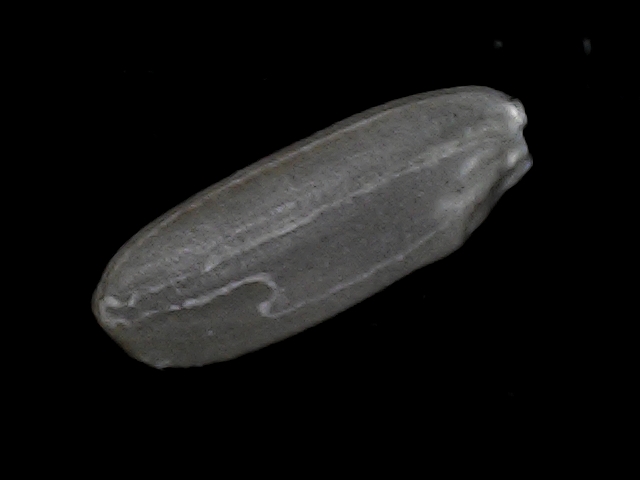
Rice variety: BD95